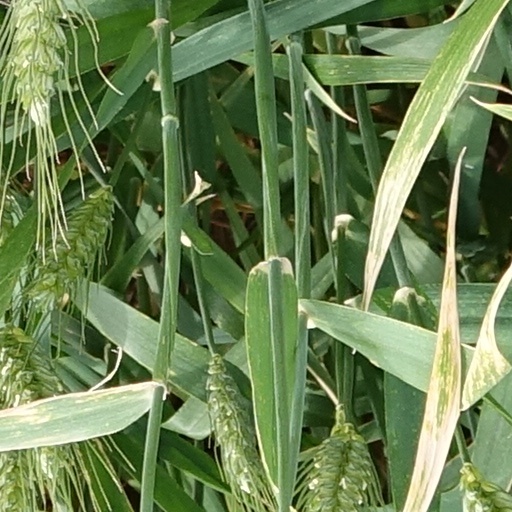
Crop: wheat